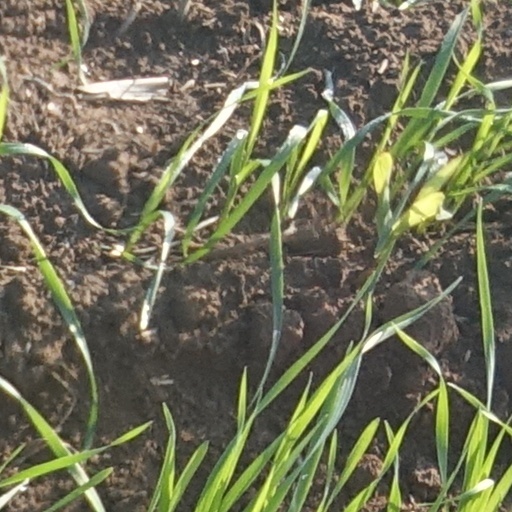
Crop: wheat